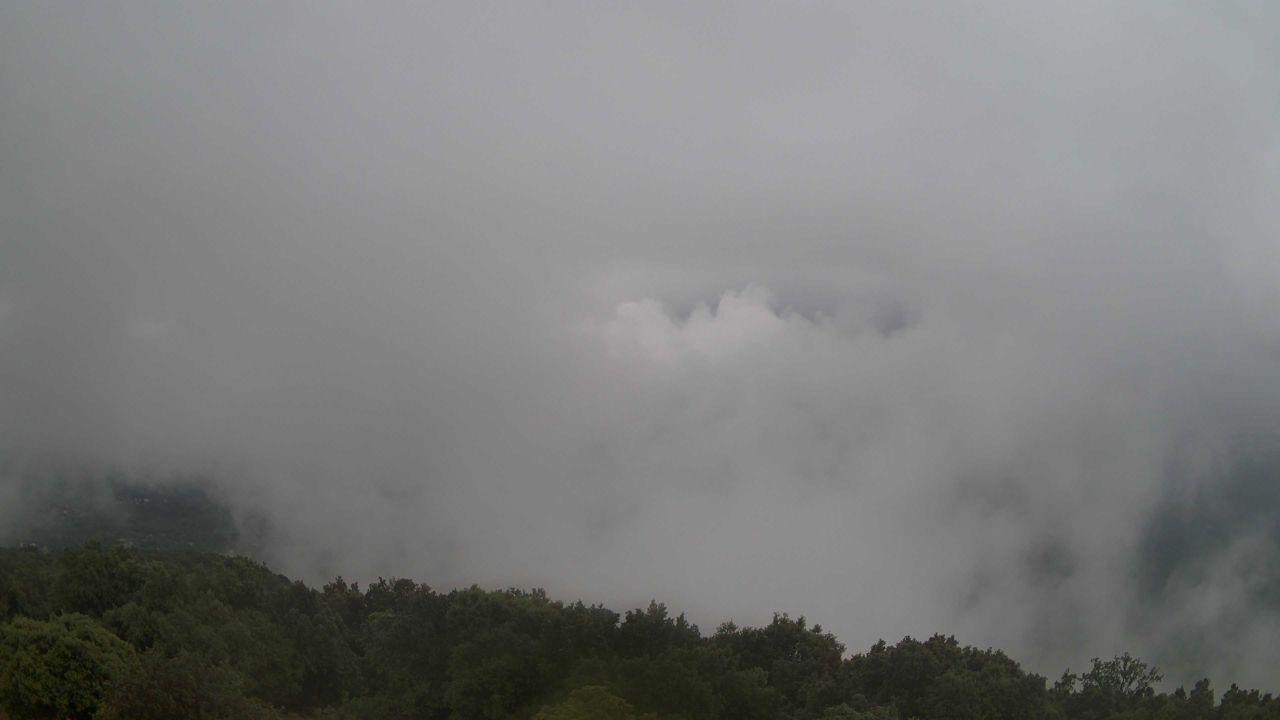
Fire: no
Smoke: no